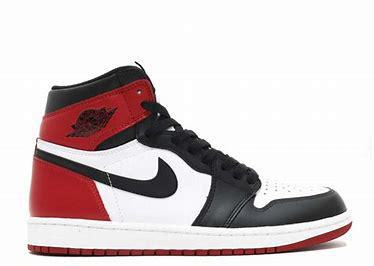
Brand: Jordan
Model: 1 Retro OG